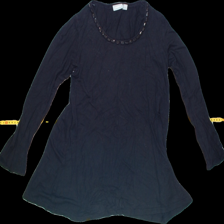
View: front
Type: Shirt
Category: Ladies
Brand: Lindex
Colors: Black
Material: 100%viscose
Size: S
Trend: No trend
Stains: No
Price range: <50
Recommended usage: Export